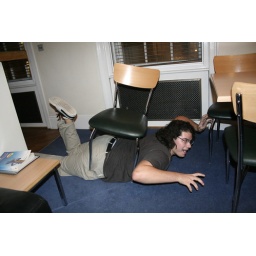
the cat is under the chair